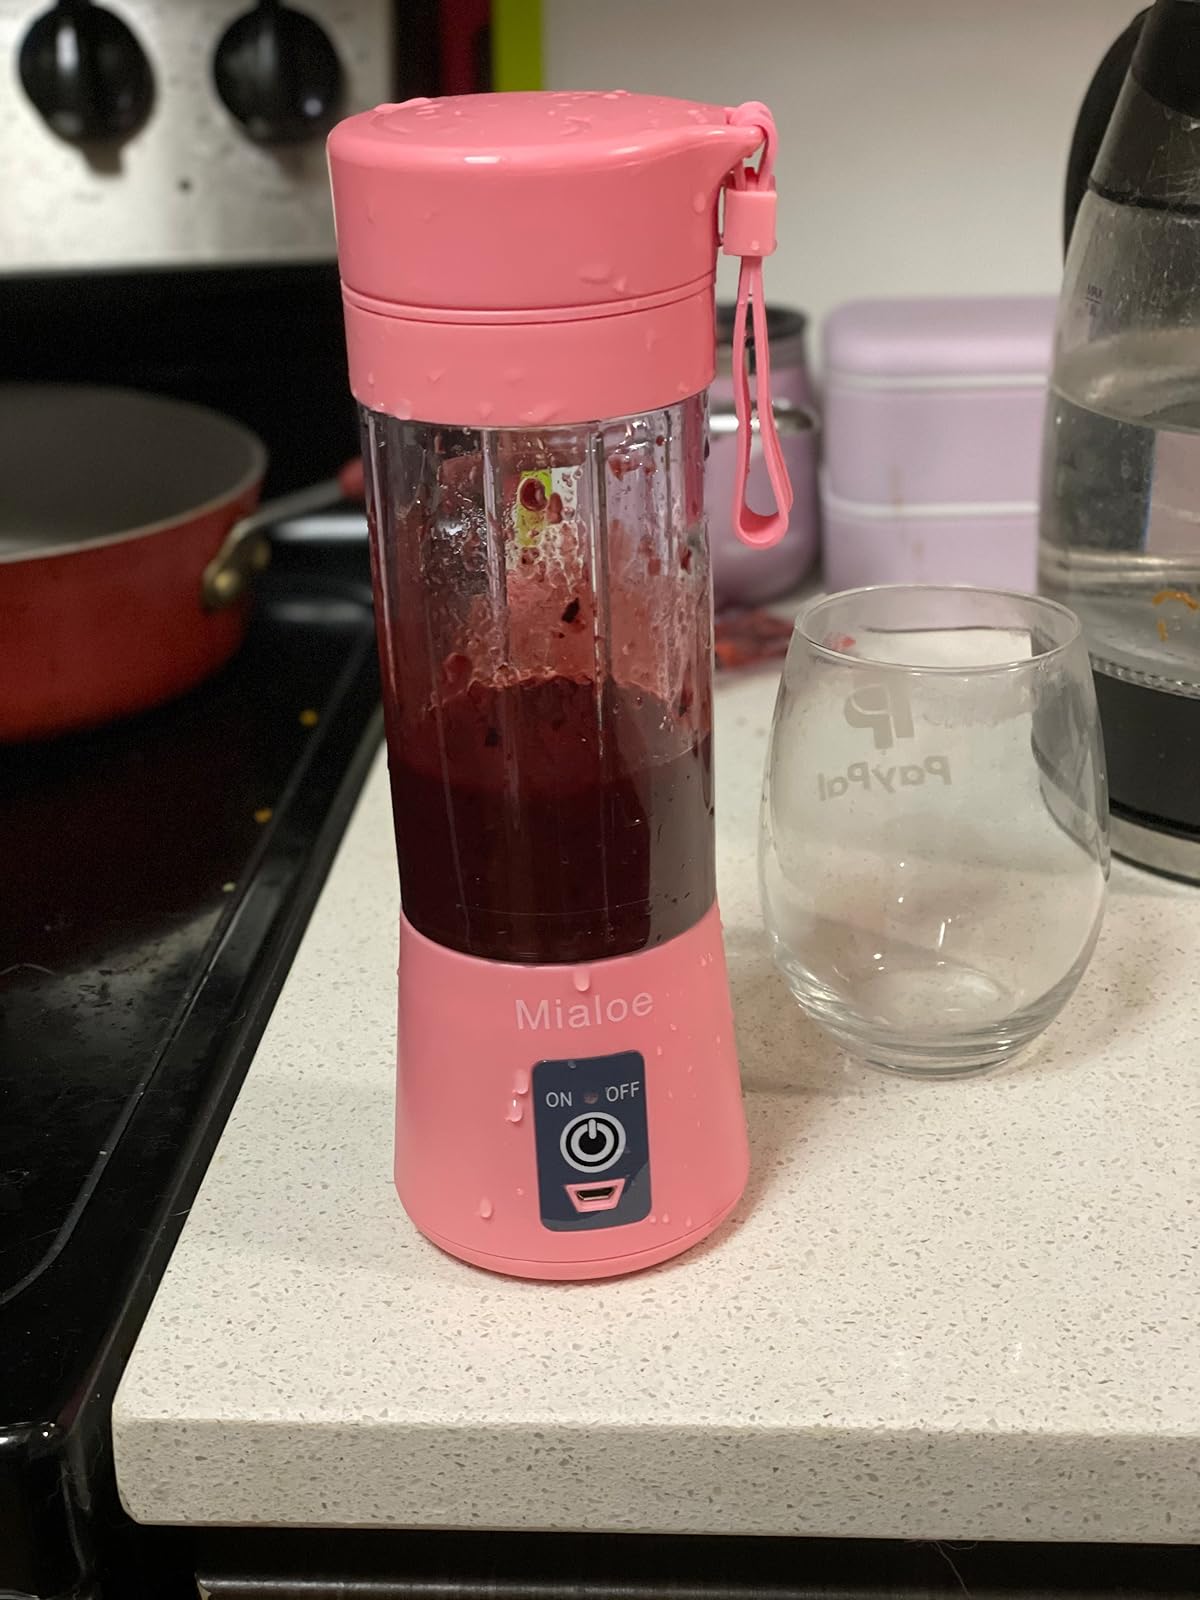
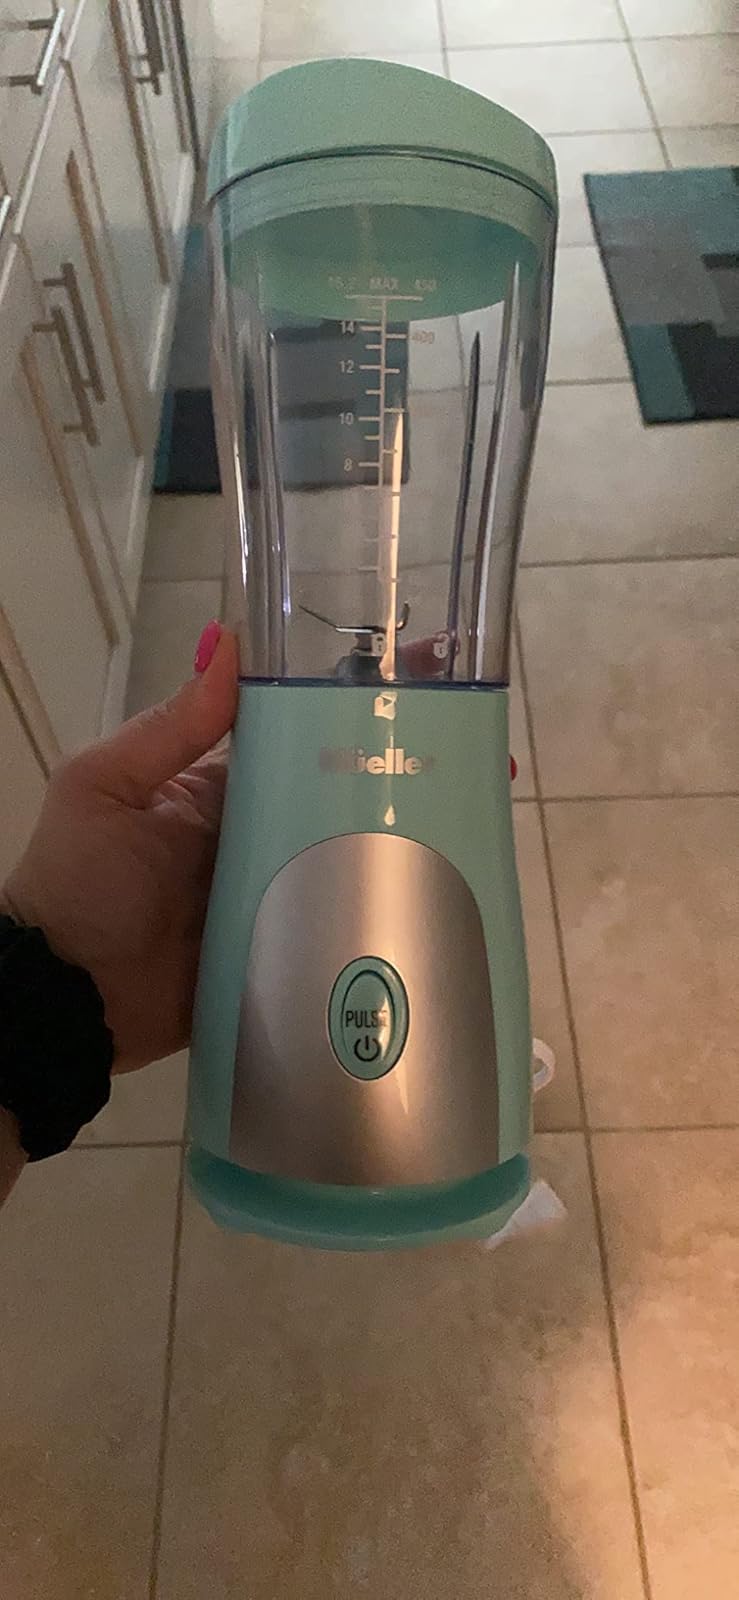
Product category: items_blender
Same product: no